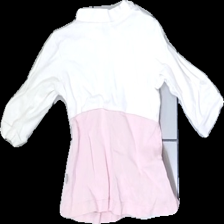
View: back
Type: Dress
Category: Children
Brand: Missing
Colors: Multicolor, White, Pink
Material: 100%cotton
Pattern: Other
Cut: Regular, C-collar
Size: 74
Season: Spring
Stains: Major
Price range: <50
Recommended usage: Export